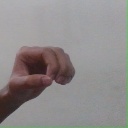
अक्षर: औ